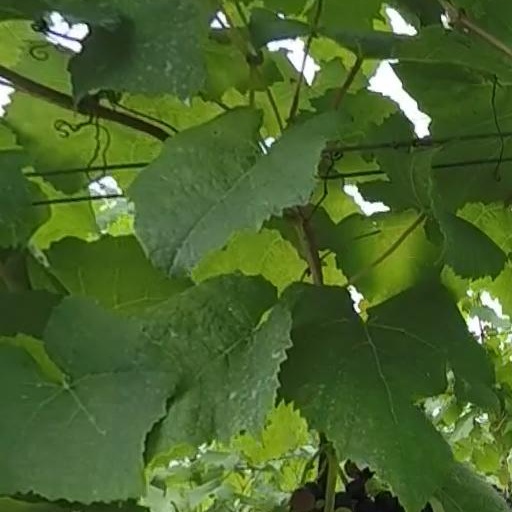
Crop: grape